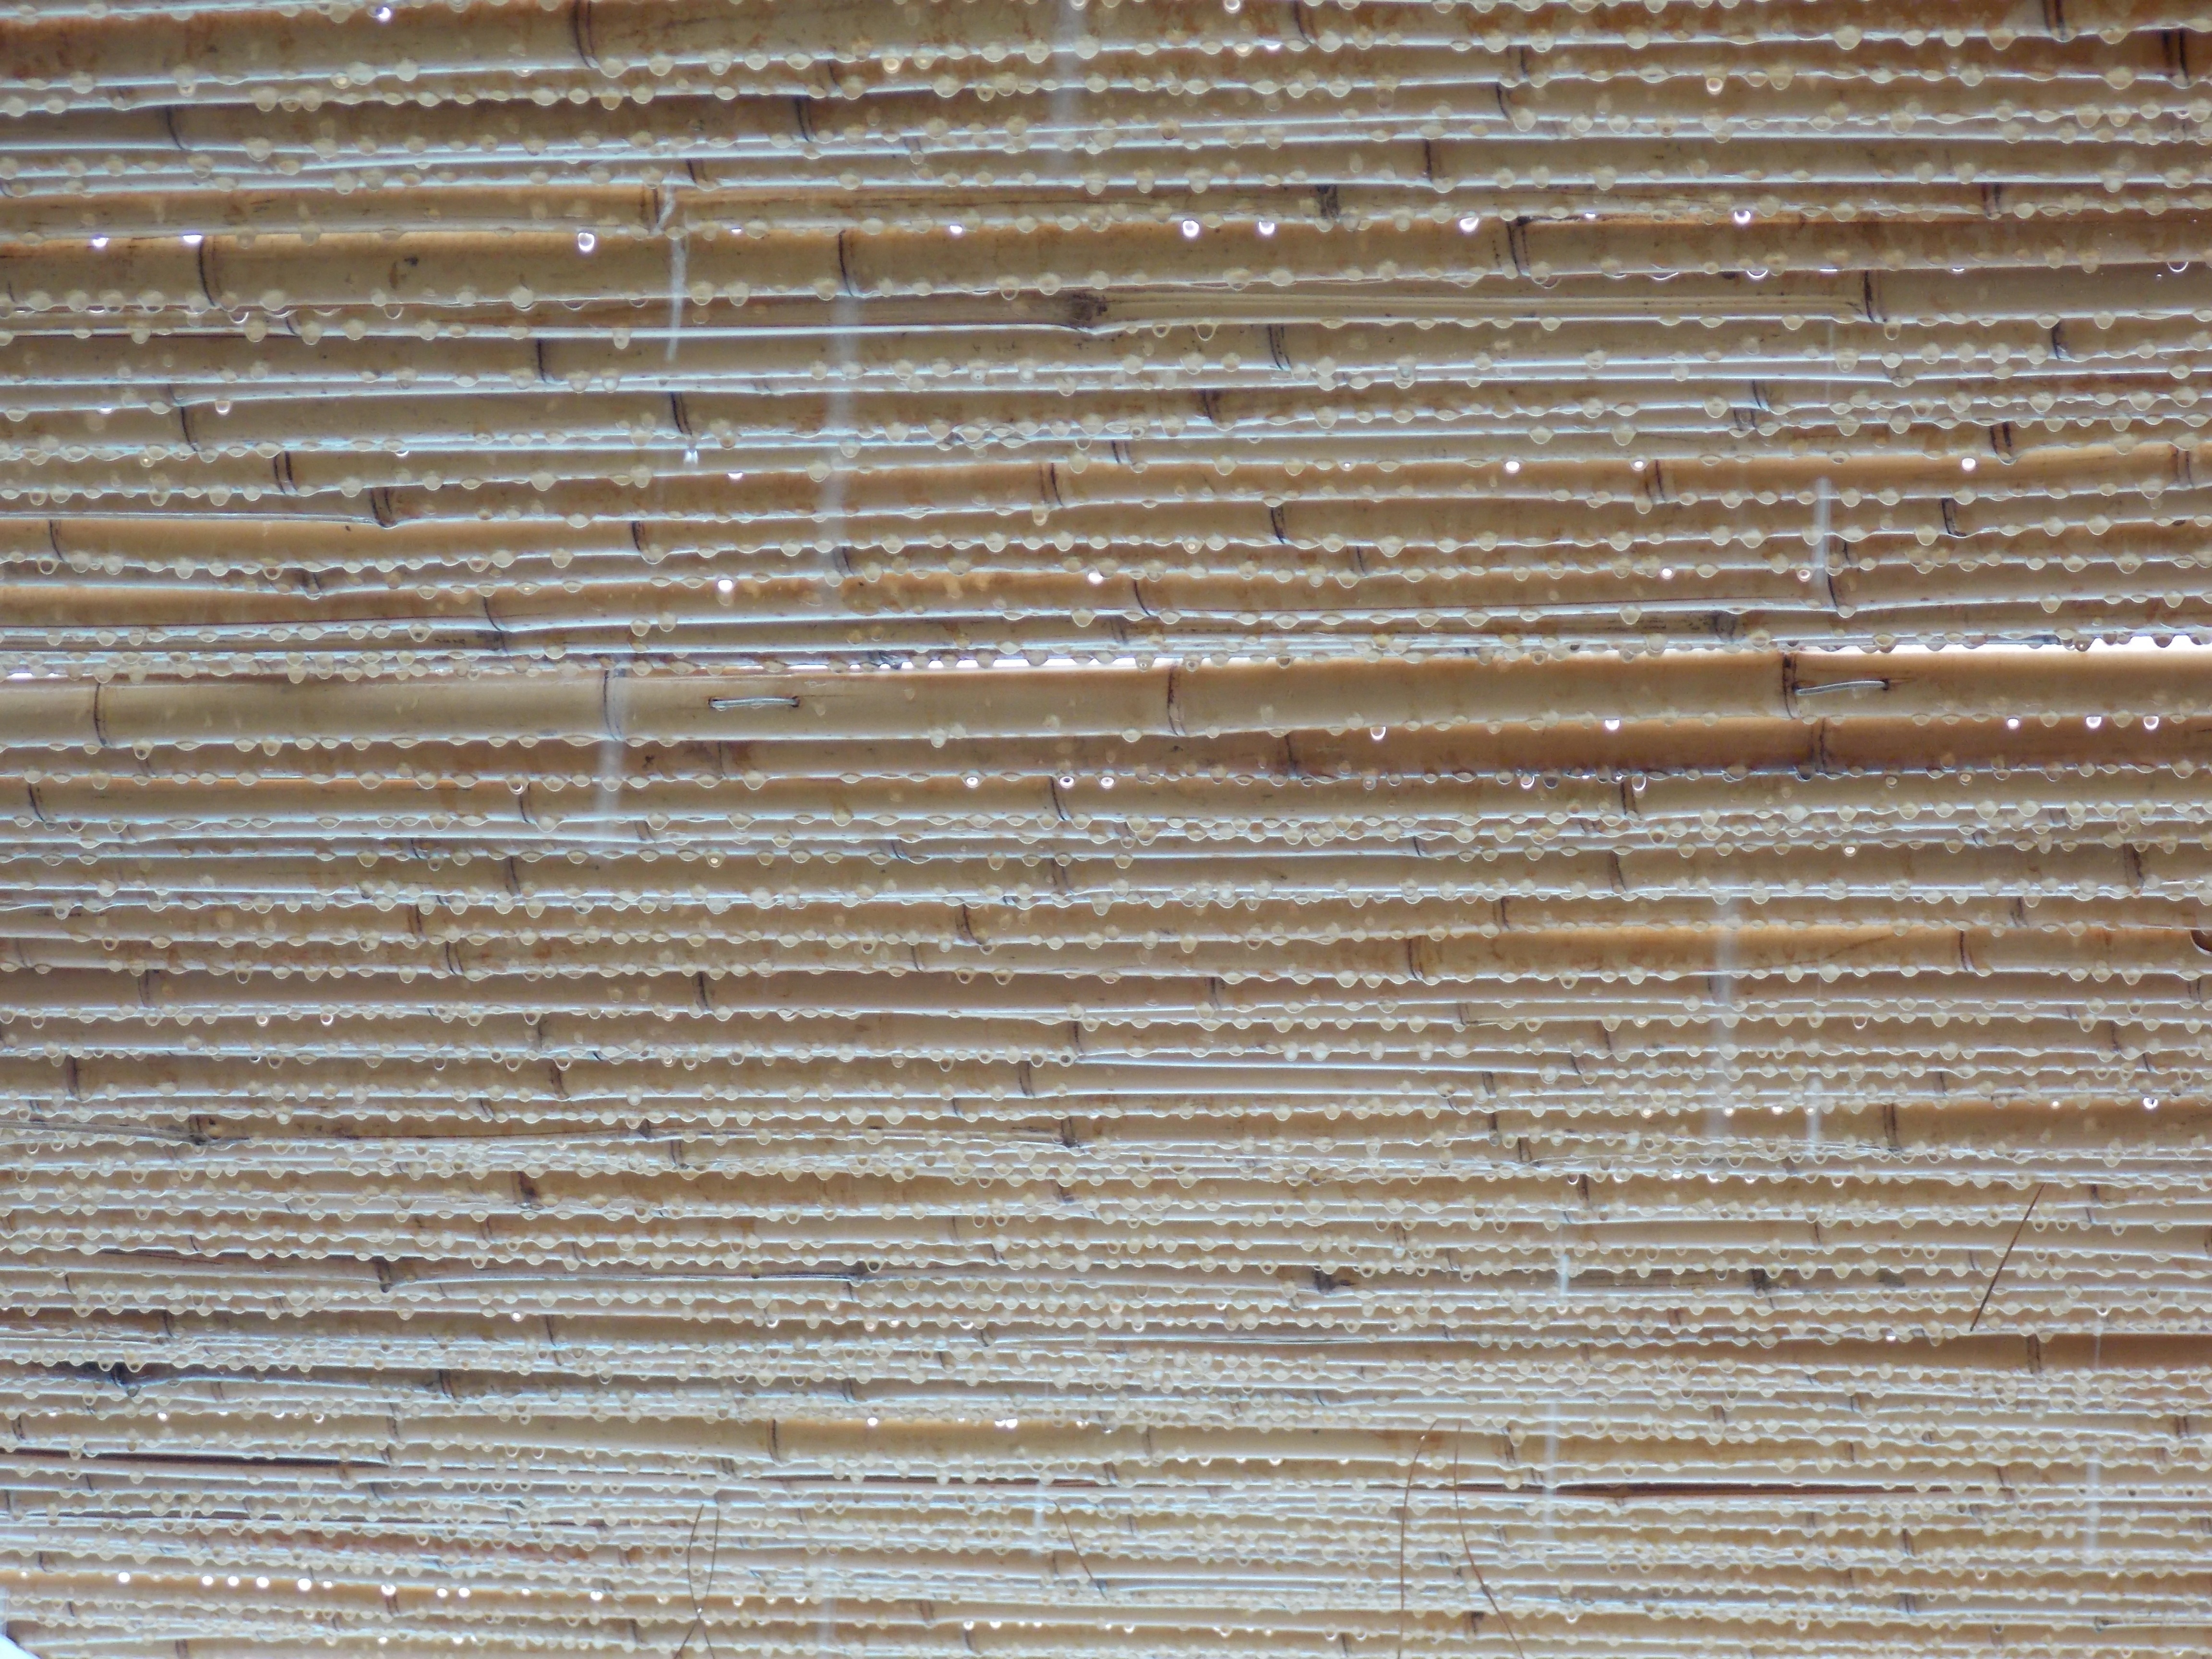
water, wood, texture, rain, floor, wall, pattern, line, tile, brick, material, zen, relaxation, meditation, hardwood, drops, bamboo, oriental, flooring, plywood, wood flooring, window covering, laminate flooring, wood stain, water treatment